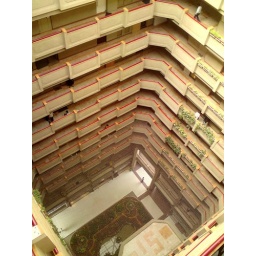
This is 13 floor building located in M.G.Road, Bangalore. Taken with mobile camera